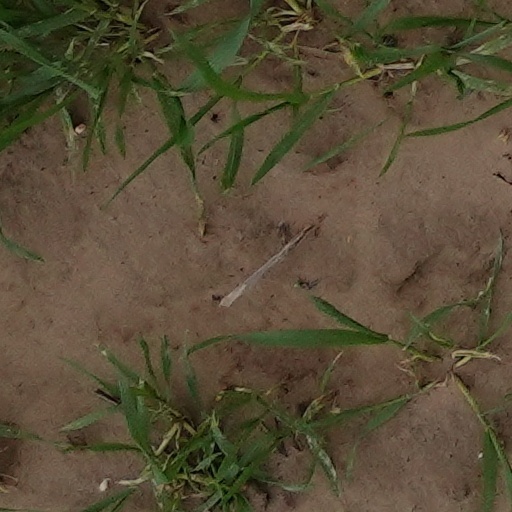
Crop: wheat